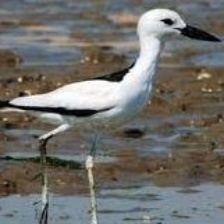
Species: CRAB PLOVER
Scientific name: DROMAS ARDEOLA